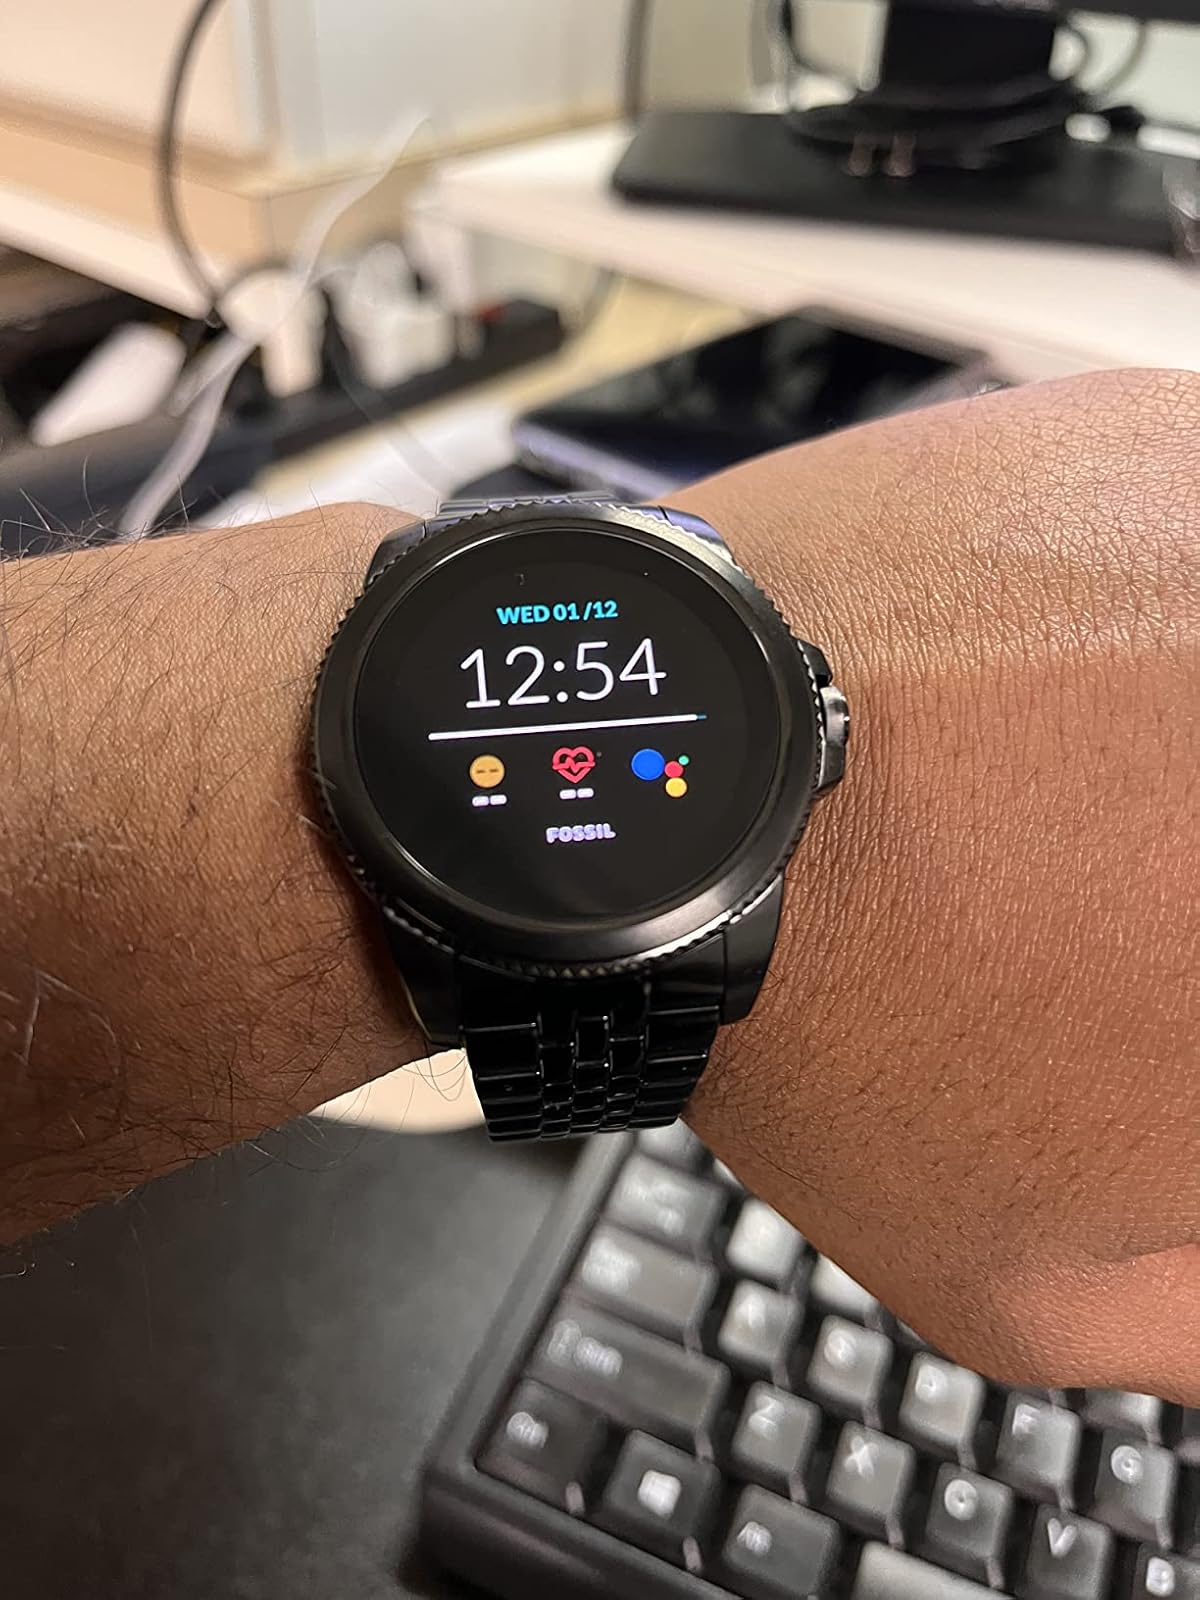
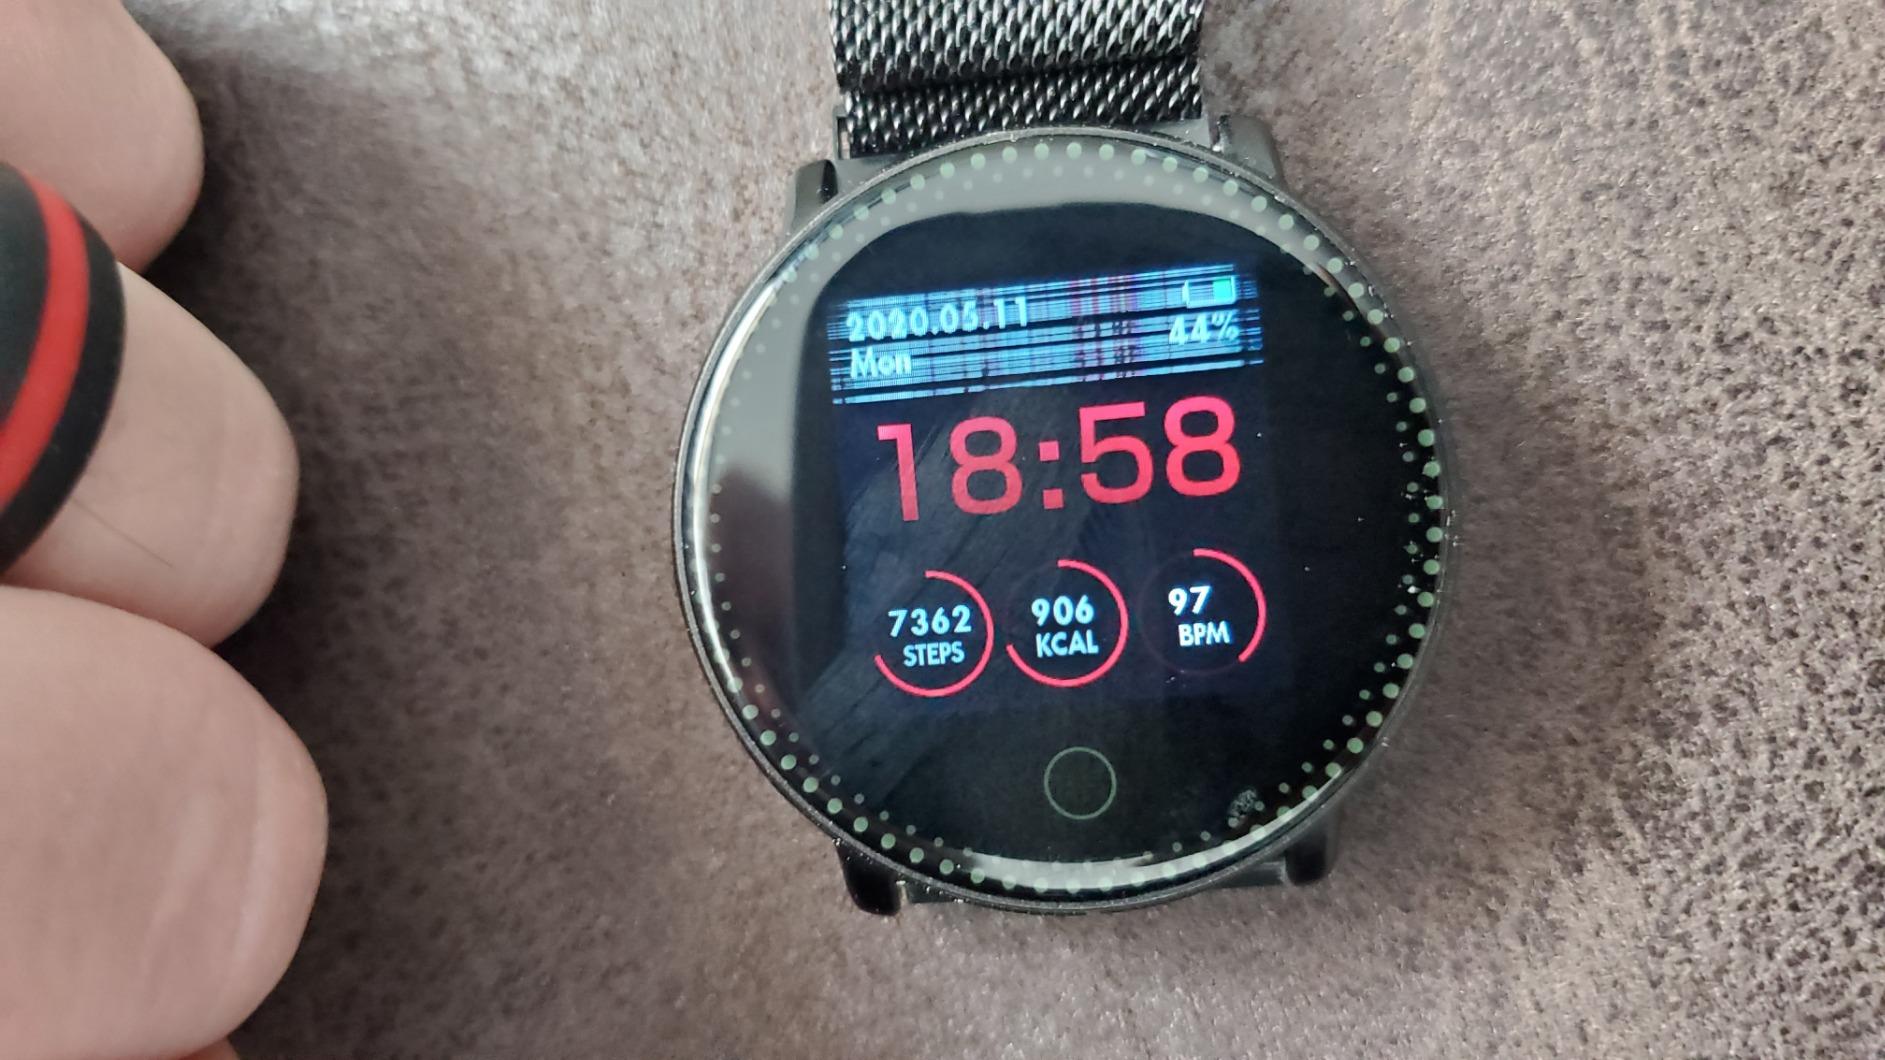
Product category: smartwatch
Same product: no